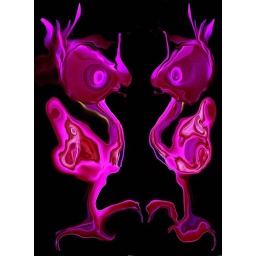
This was a red flower in its former life..